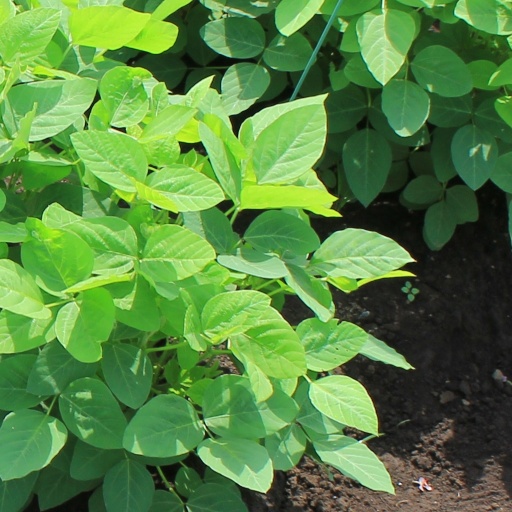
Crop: soybean